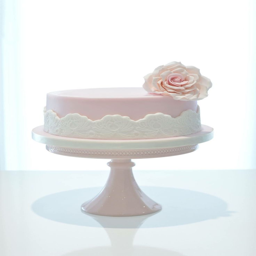
the cake i made with person